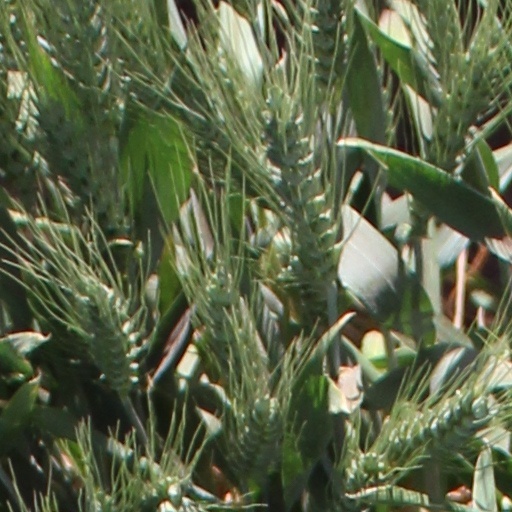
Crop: wheat